Esteban Gutiérrez

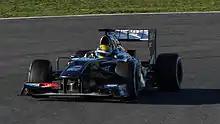
Gutiérrez in the Sauber C32 during winter tests at Jerez, in 2013

In 2013 Gutiérrez was promoted to the race team with Sauber, alongside Nico Hülkenberg who joined from Force India. His first outing for the team was the , where he qualified in 18th position. After a solid drive he eventually finished the race thirteenth, the best position of all of the 2013 rookies. In Malaysia, Gutiérrez made it through into Q2 and qualified 14th, and finished in twelfth, after he was forced to pit with five laps remaining.